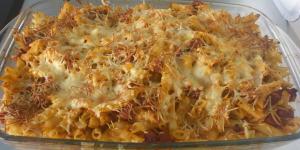
rosina y sus macarrones